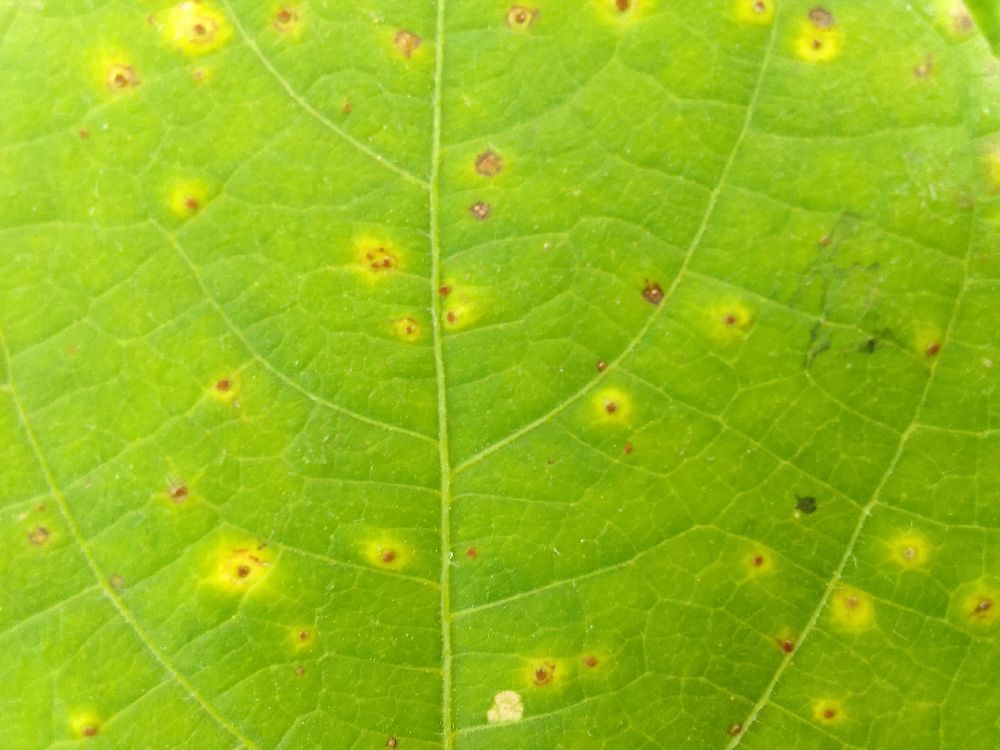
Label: rust